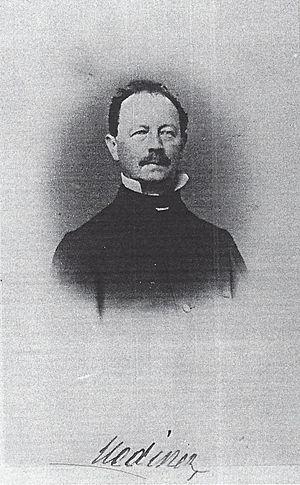
August Uedinck, né le 7 avril 1811 à Hamm et mort le 28 décembre 1868 dans l'arrondissement de Rößel, est un juge et homme politique allemand. Il siège au Reichstag de la Confédération d'Allemagne du Nord en 1867.